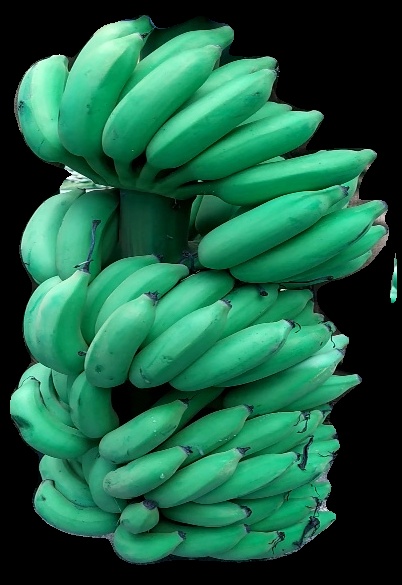
Variety: elakki-bale
Grade: grade1